Curva

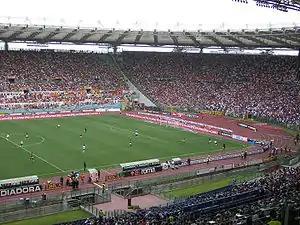
A.S. Roma Fans in Curva Sud

The majority of stands referred to as a "curva" are located behind the goals in their respective stadiums and contain the most vocal supporters within them, often known as Ultras. They are usually curved in shape, in some form whether minor or major, often due to the presence of a running track around the pitch. The Stadio Giuseppe Meazza provides an example of two prominent stands referred to as "curva", "Curva Nord" and "Curva Sud", which contain only minor curves at their corners, while the Stadio Olimpico provides an example of two completely curved stands. A curva may extend from one corner flag to another or be located centrally behind the goal, bordered by two separate corner sections for ticketing or organizational purposes.